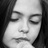
Emotion: neutral